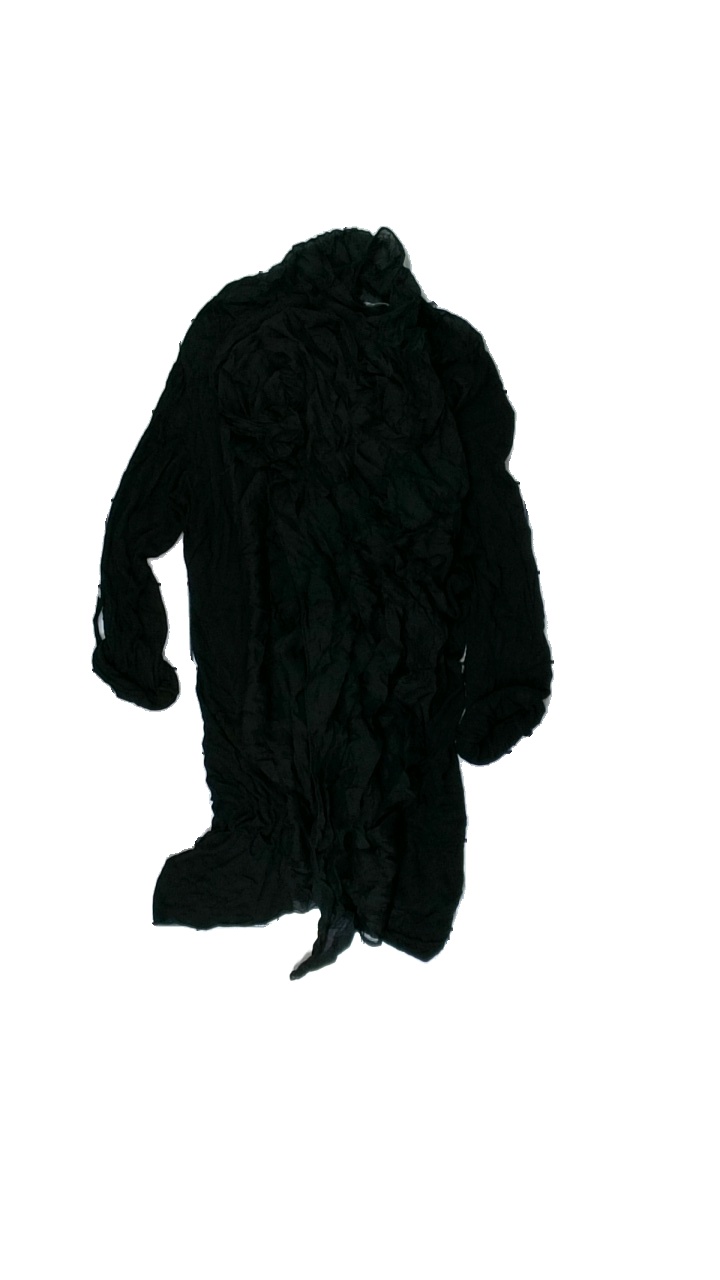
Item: Cardigan (Ladies)
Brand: Lamb
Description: svart kofta med transperenta delar
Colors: Black
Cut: Regular
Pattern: Transparent
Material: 100% viscose
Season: All
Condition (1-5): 5
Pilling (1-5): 5
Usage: Reuse
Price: <50